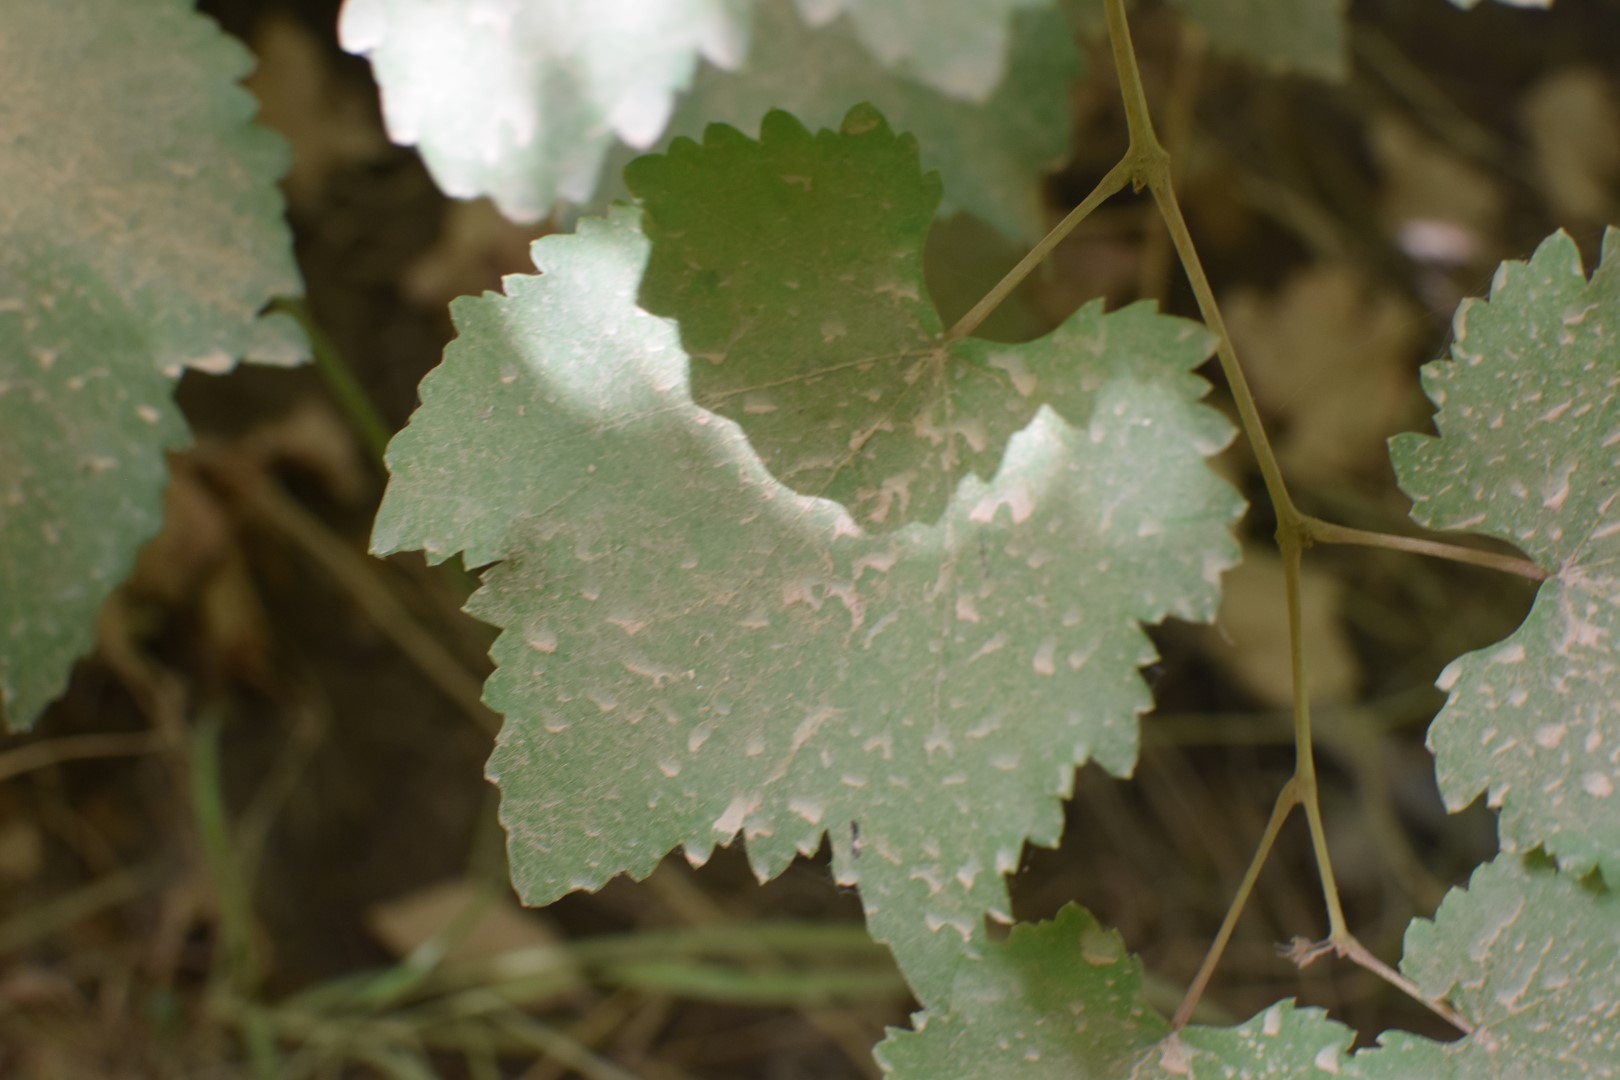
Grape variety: Riasi